B. J. McLeod Motorsports

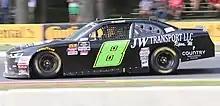
Scott Heckert's 2018 Road America car

In 2017, it was announced that Jeff Green would drive the No. 8 full-time. The team used owner points of the No. 99 from last year, so the team needed to qualify in the Top-33 to make the field. As Green had a Past Champion Provisional, he was locked in the field for the season opener at Daytona. The number was expected to be the No. 15, but Green asked to renumber to No. 8 because he and his brother David Green had both used it in the past. Despite the initial announcement of a full-time campaign for Green, Matt Mills brought sponsorship from Thompson Electric and he drove the car at Phoenix and Richmond. After Charlotte, B. J. McLeod started driving the No. 8 in every race besides the Daytona July race when Green returned to the team for one race. Josh Bilicki drove the No. 8 at the road course races. Tommy Joe Martins drove at Richmond's fall race and Caesar Bacarella ran the final two races (Phoenix and Homestead-Miami) for the team.